Return of the Funker

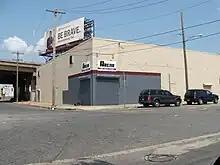
The ECW Arena

Return of the Funker was a professional wrestling supercard event produced by Extreme Championship Wrestling (ECW). It took place on February 25, 1995 from the ECW Arena in Philadelphia, Pennsylvania in the United States. The commentator for the event was Joey Styles. Several of the bouts were broadcast on the February 28, March 7 and March 14 episodes of "ECW Hardcore TV". The tag team match pitting Chris Benoit and Dean Malenko against Sabu and The Tazmaniac was featured on the 2001 Pioneer Entertainment compilation DVD "Hardcore History".